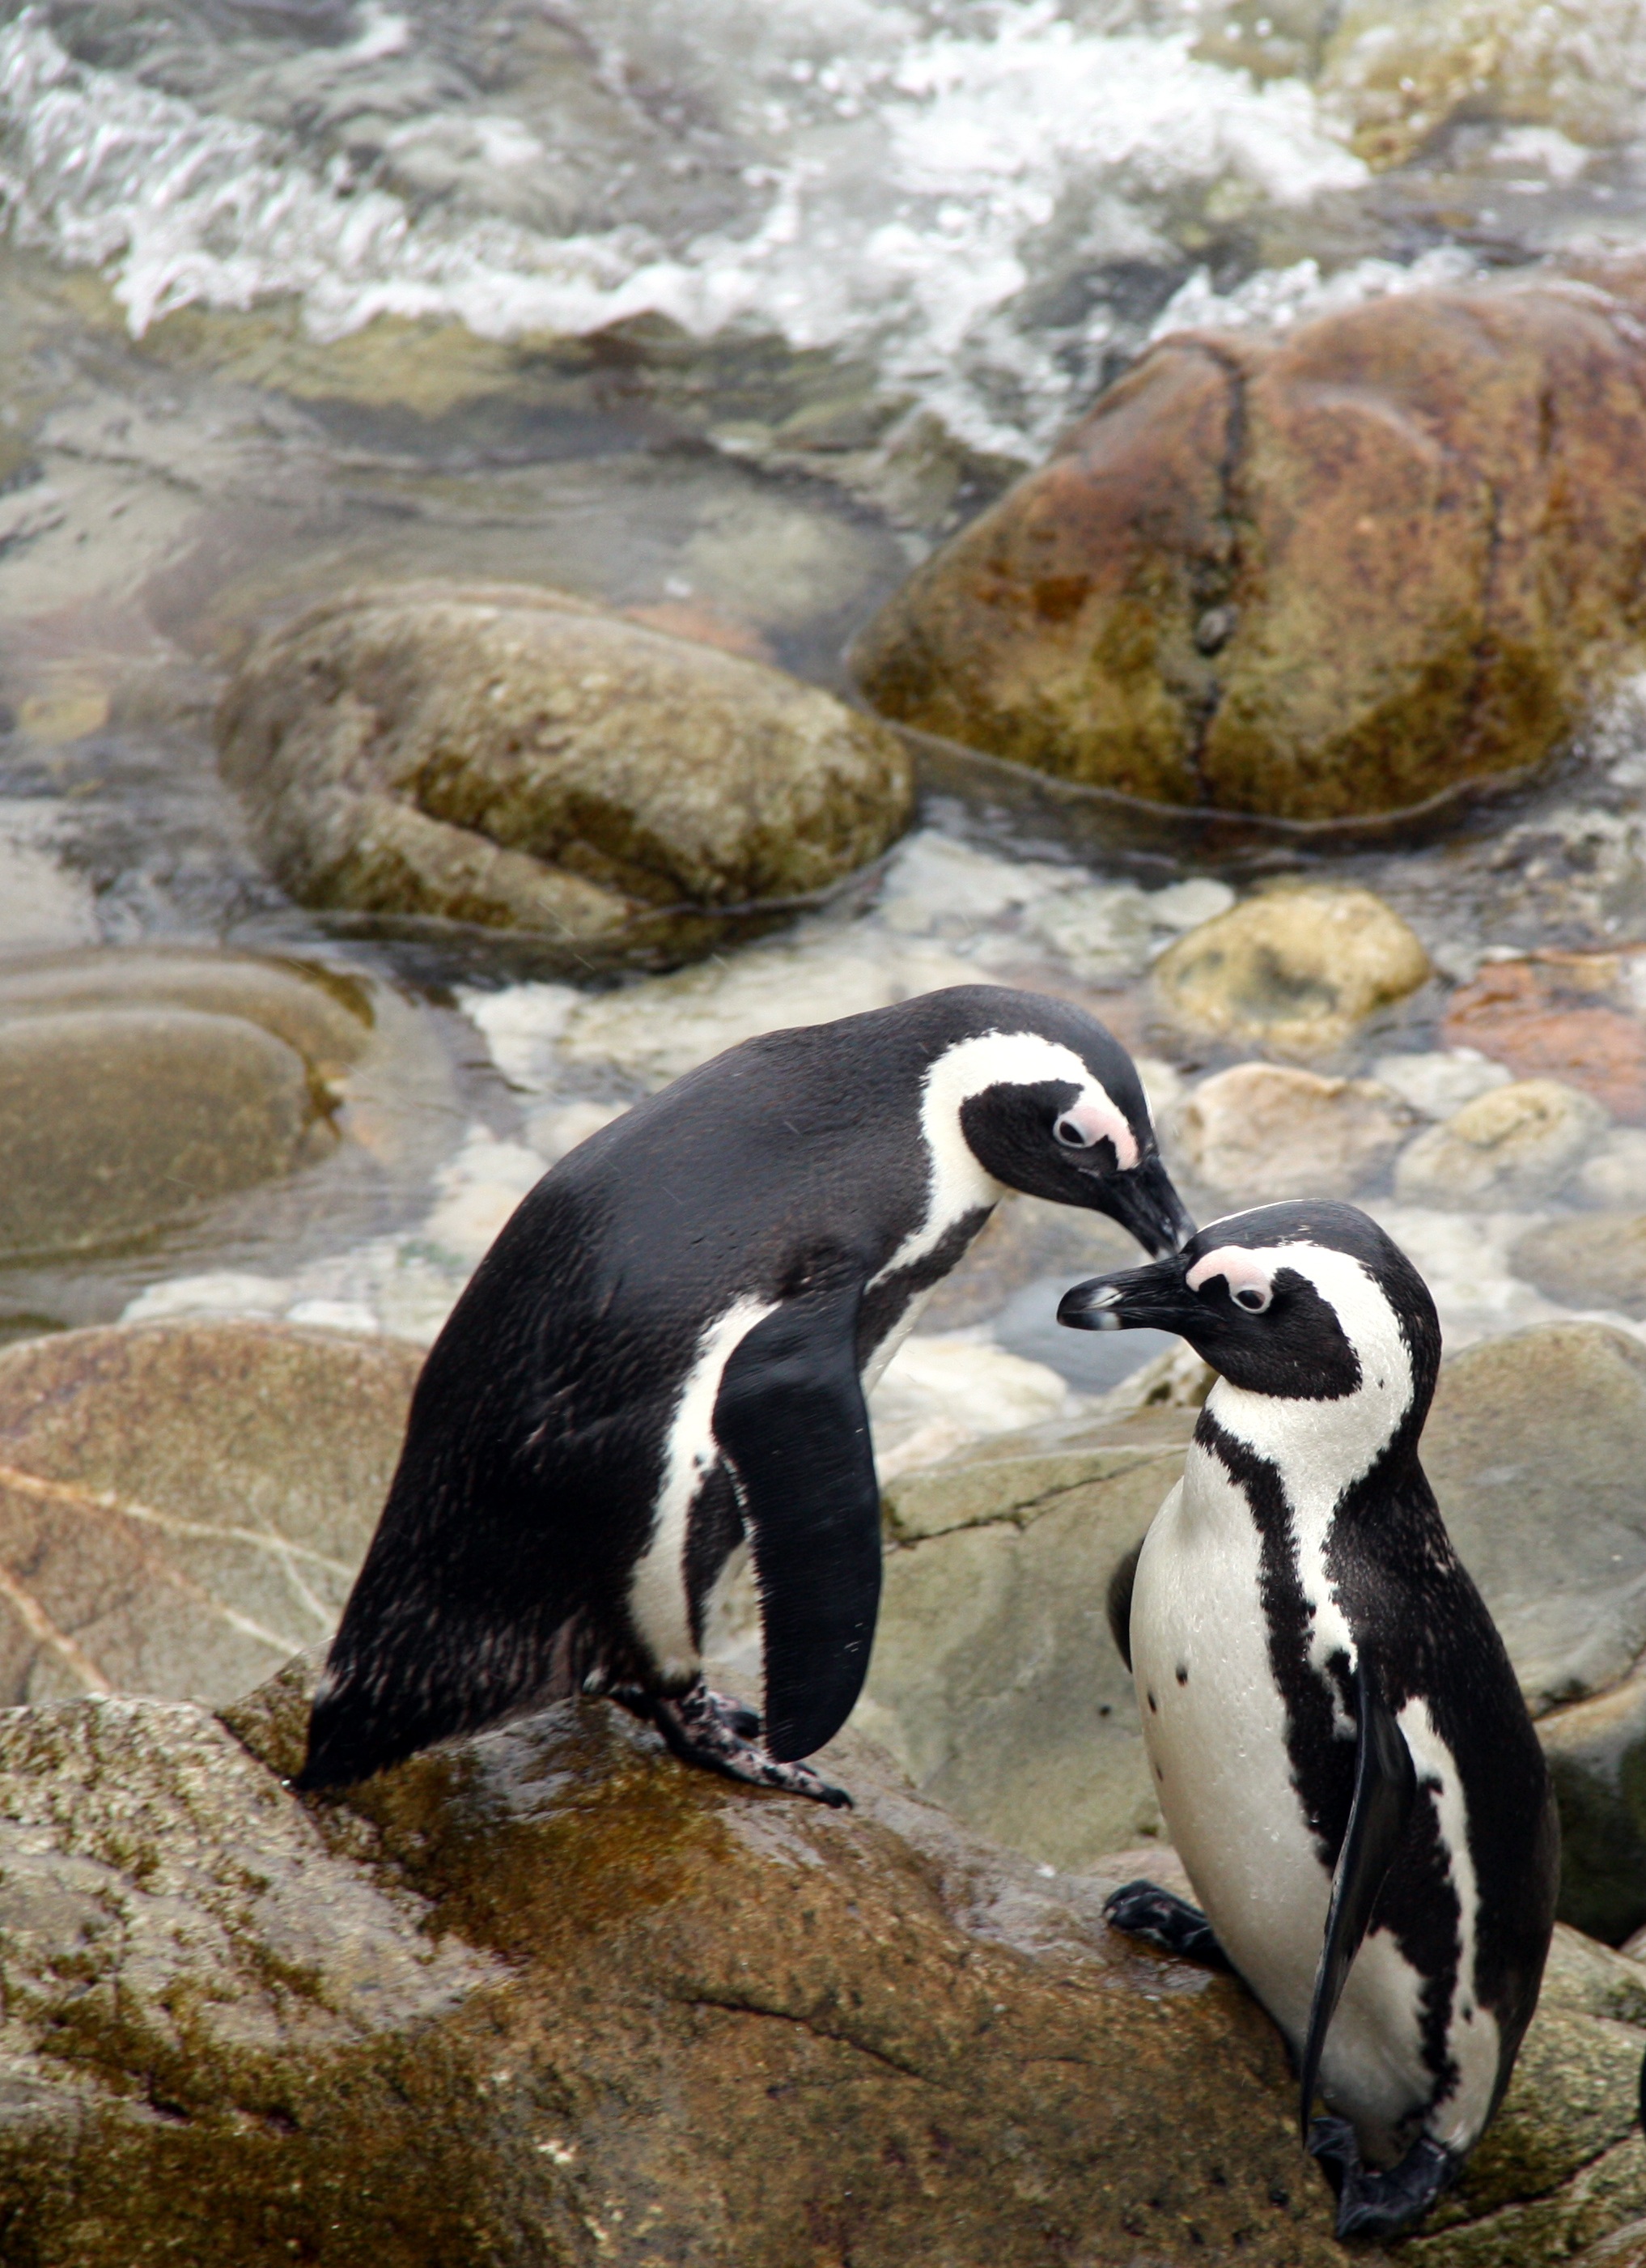
bird, wildlife, zoo, beak, africa, fauna, penguin, vertebrate, south africa, flightless bird, king penguin